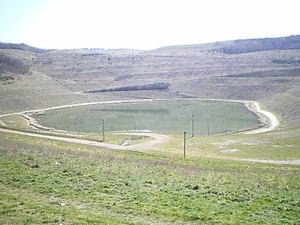
La Découverte, Decazeville, Aveyron, France
Decazeville, en occitan La Sala, est une ville du département français de l'Aveyron et de la nouvelle région Occitanie.
La Découverte est une mine à ciel ouvert située à Decazeville dans l'Aveyron en France. On y exploitait la houille. La mine a été fondée en 1892 et exploitée jusqu'en 2001. Le chevalement du puits central de la mine est toujours présent aujourd'hui.
La Société de Commentry, Fourchambault et Decazeville est une ancienne compagnie métallurgique créée par la fusion de plusieurs sociétés en 1853. Renommée en 1954, la société a été intégrée au groupe Creusot-Loire, liquidé en 1984.